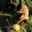
Label: possum